Gothic paganism

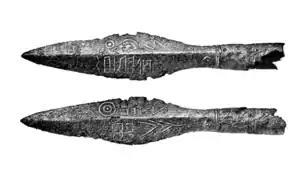
The Spearhead of Kovel (early 3rd century)

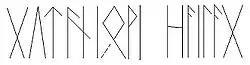
A drawing of the Elder Futhark inscription from the Ring of Pietroassa (3rd or 4th century), read as ᚷᚢᛏᚨᚾᛁᛟᚹᛁ ᚺᚨᛁᛚᚨᚷ "(gutani[o]wi hailag)". The seventh letter, here substituted as ᛟ "(o"), was destroyed when the ring was cut in half by thieves in 1875. The reading of the damaged part is disputed, but it is clear that the inscription begins with the name of the Goths ("Gutani") and ends with the word for "holy, sacred" ("hailag").

Gothic paganism or Gothic polytheism was the original religion of the Goths before their conversion to Christianity.